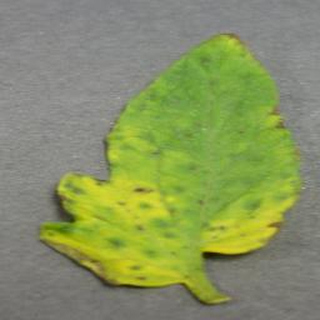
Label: tomato_yellow_leaf_curl_virus